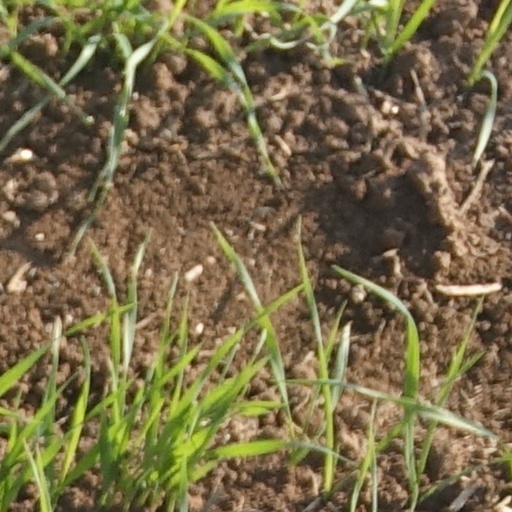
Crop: wheat